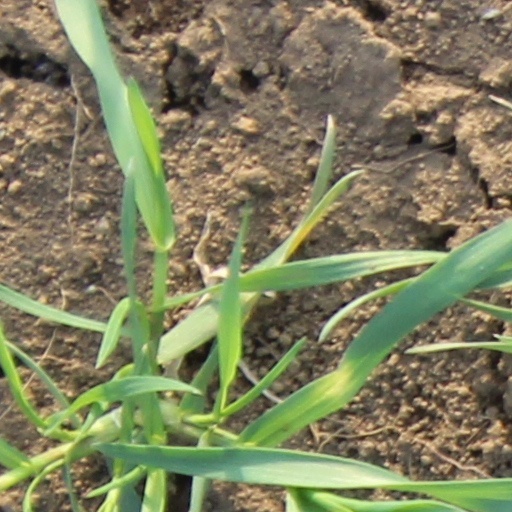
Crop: wheat